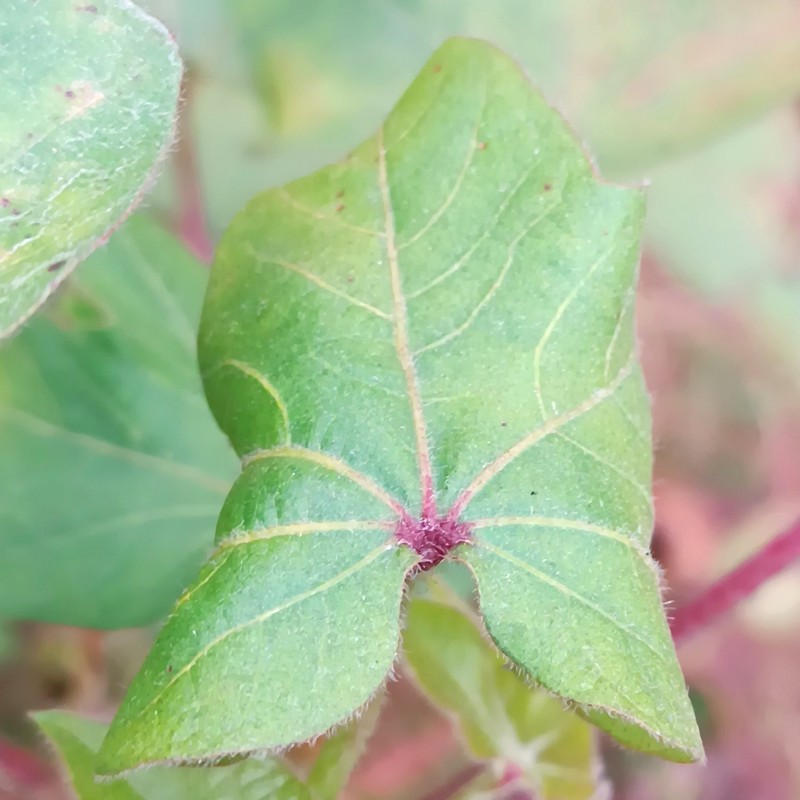
Label: Curl Virus